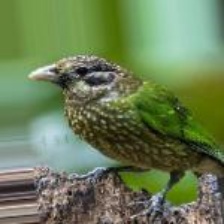
Species: SPOTTED CATBIRD
Scientific name: AILUROEDUS MACULOSUS